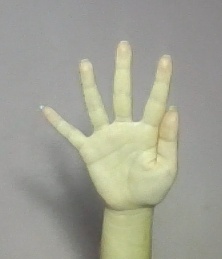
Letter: sheen